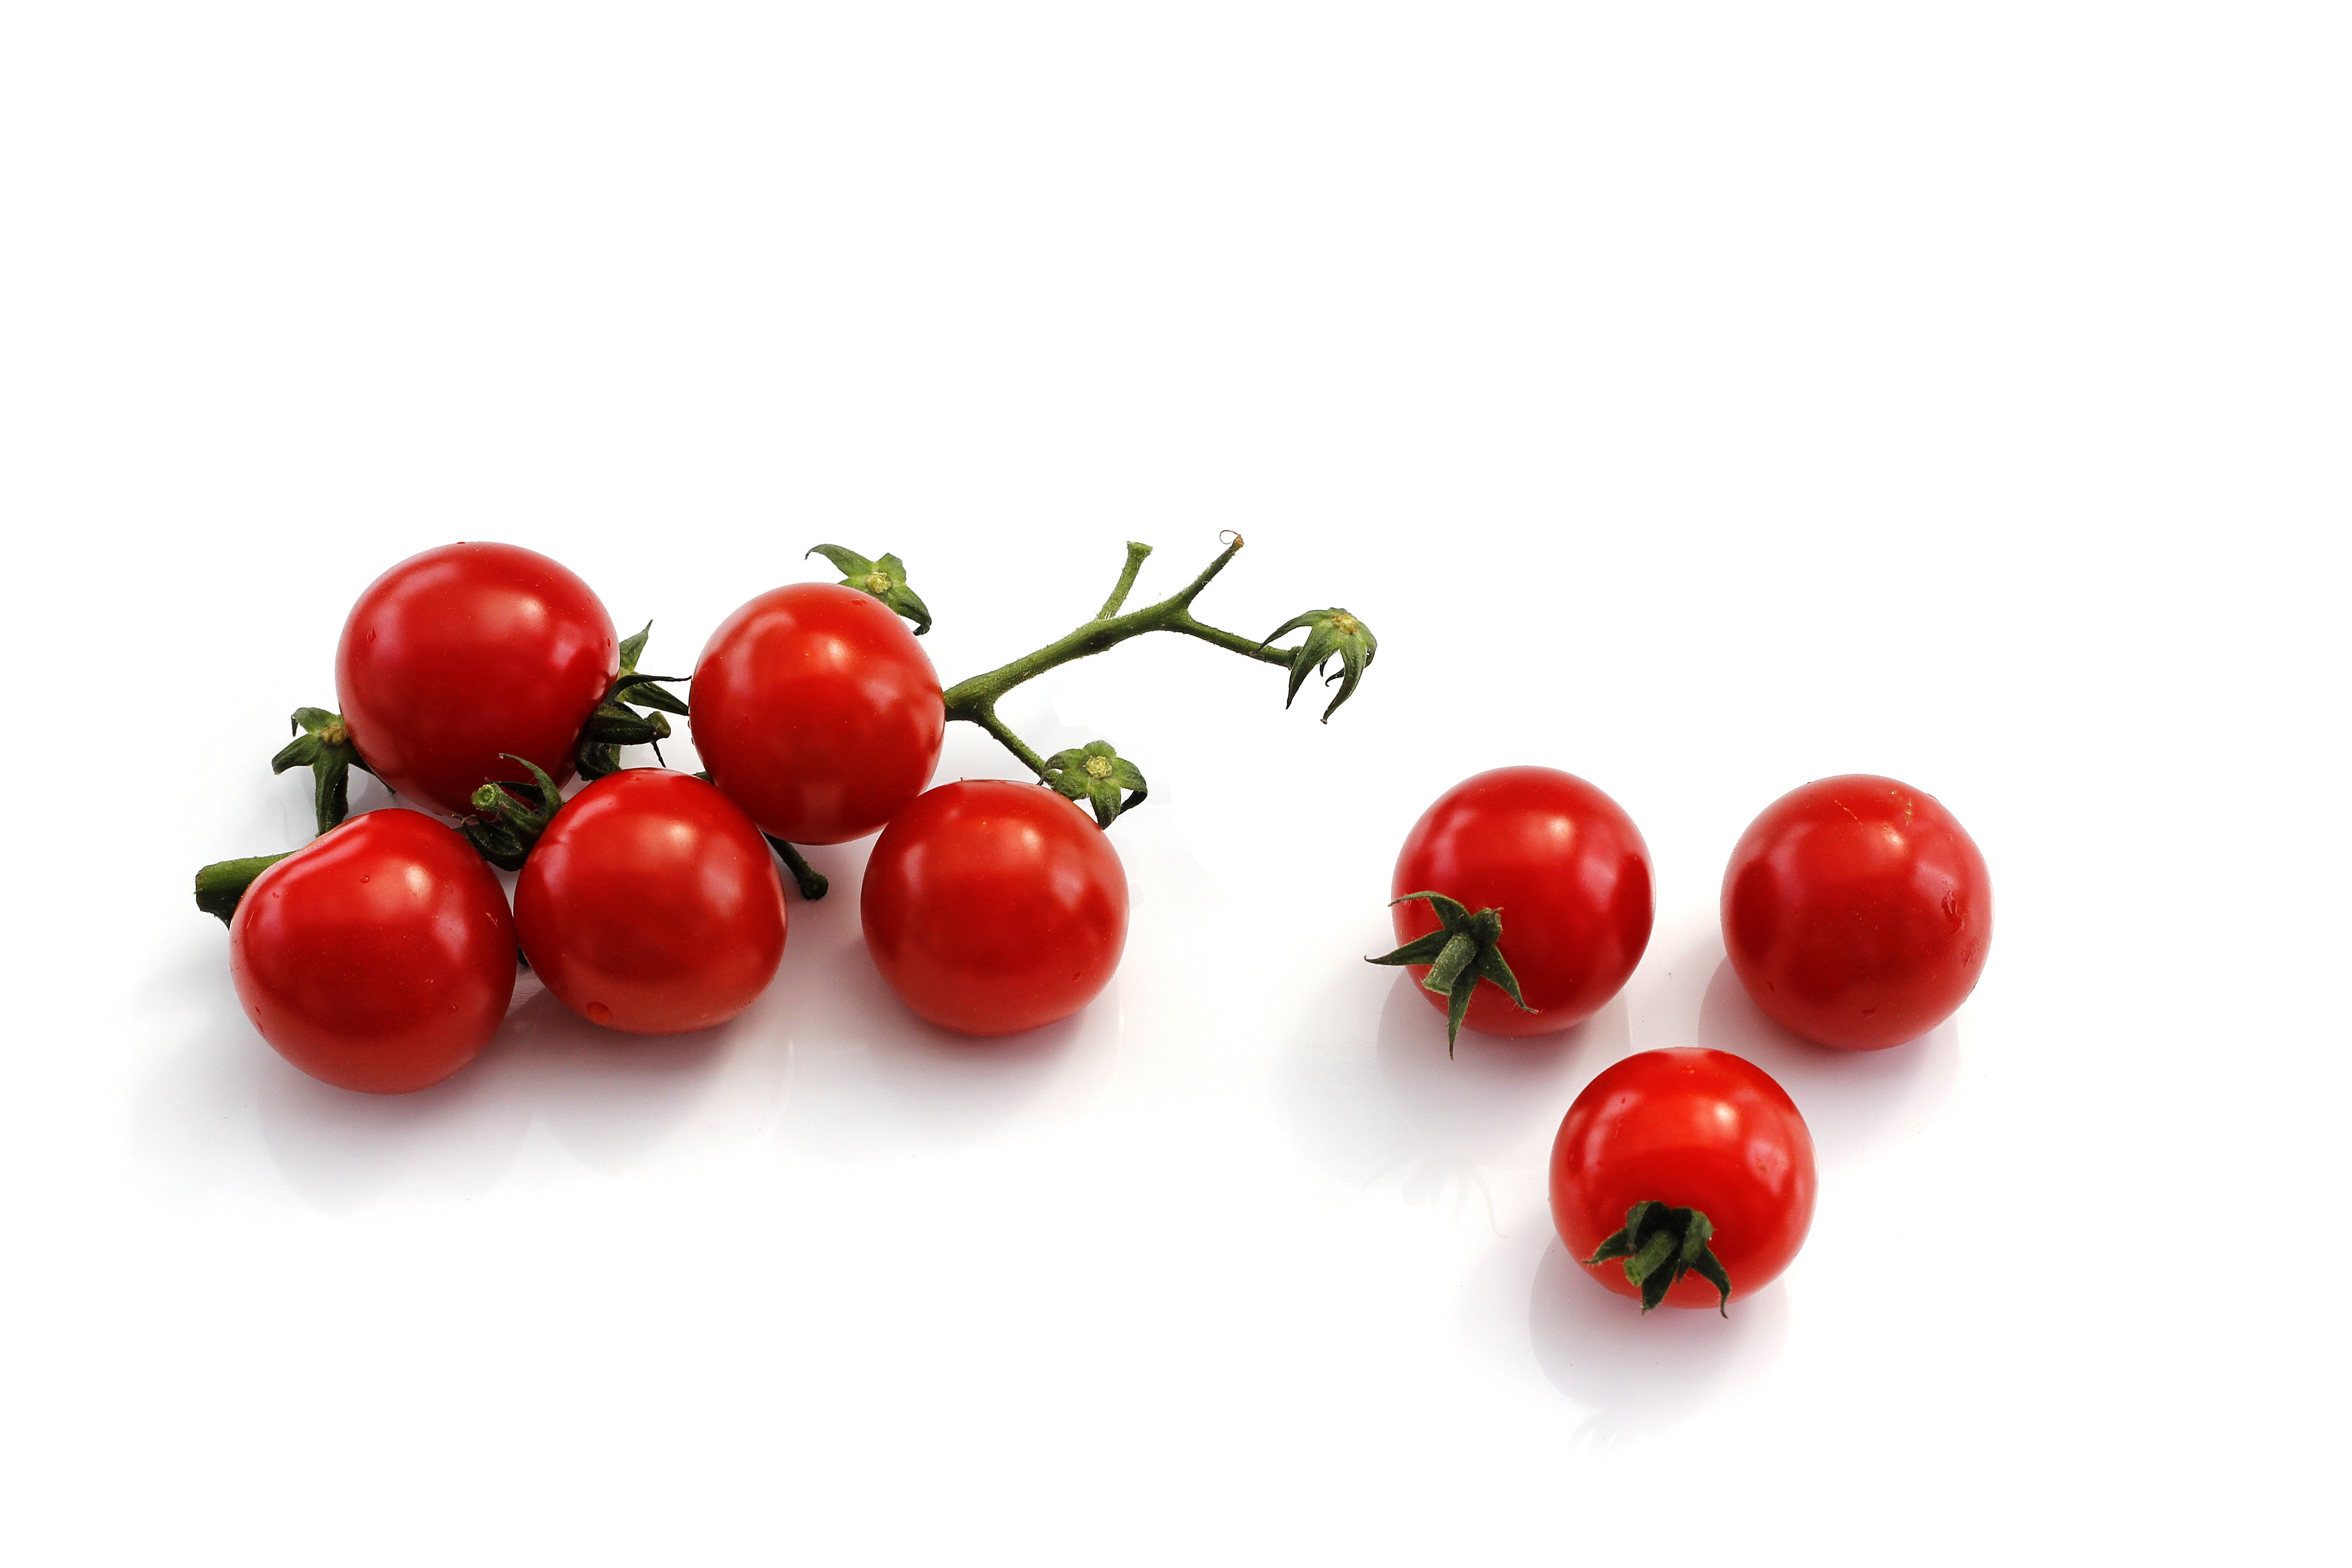
plant, fruit, berry, food, red, produce, vegetable, tomato, vegetables, tomatoes, cherry, rose hip, flowering plant, acerola, malpighia, land plant, potato and tomato genus